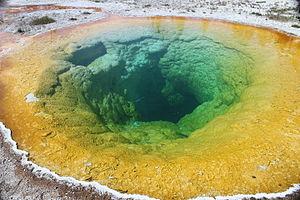
Le Morning Glory Pool est une source chaude située dans le Upper Geyser Basin dans le parc national de Yellowstone aux États-Unis.